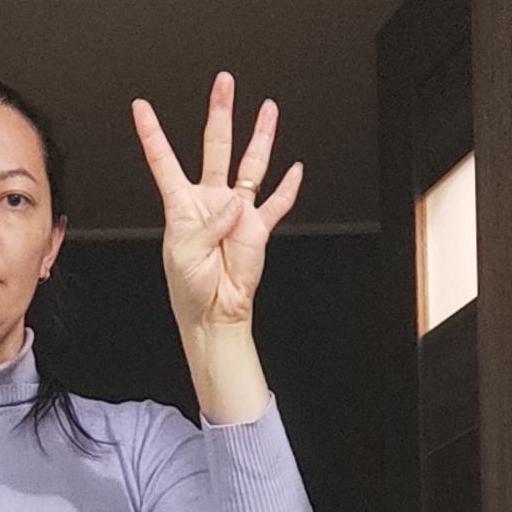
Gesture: four